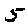
Label: 5